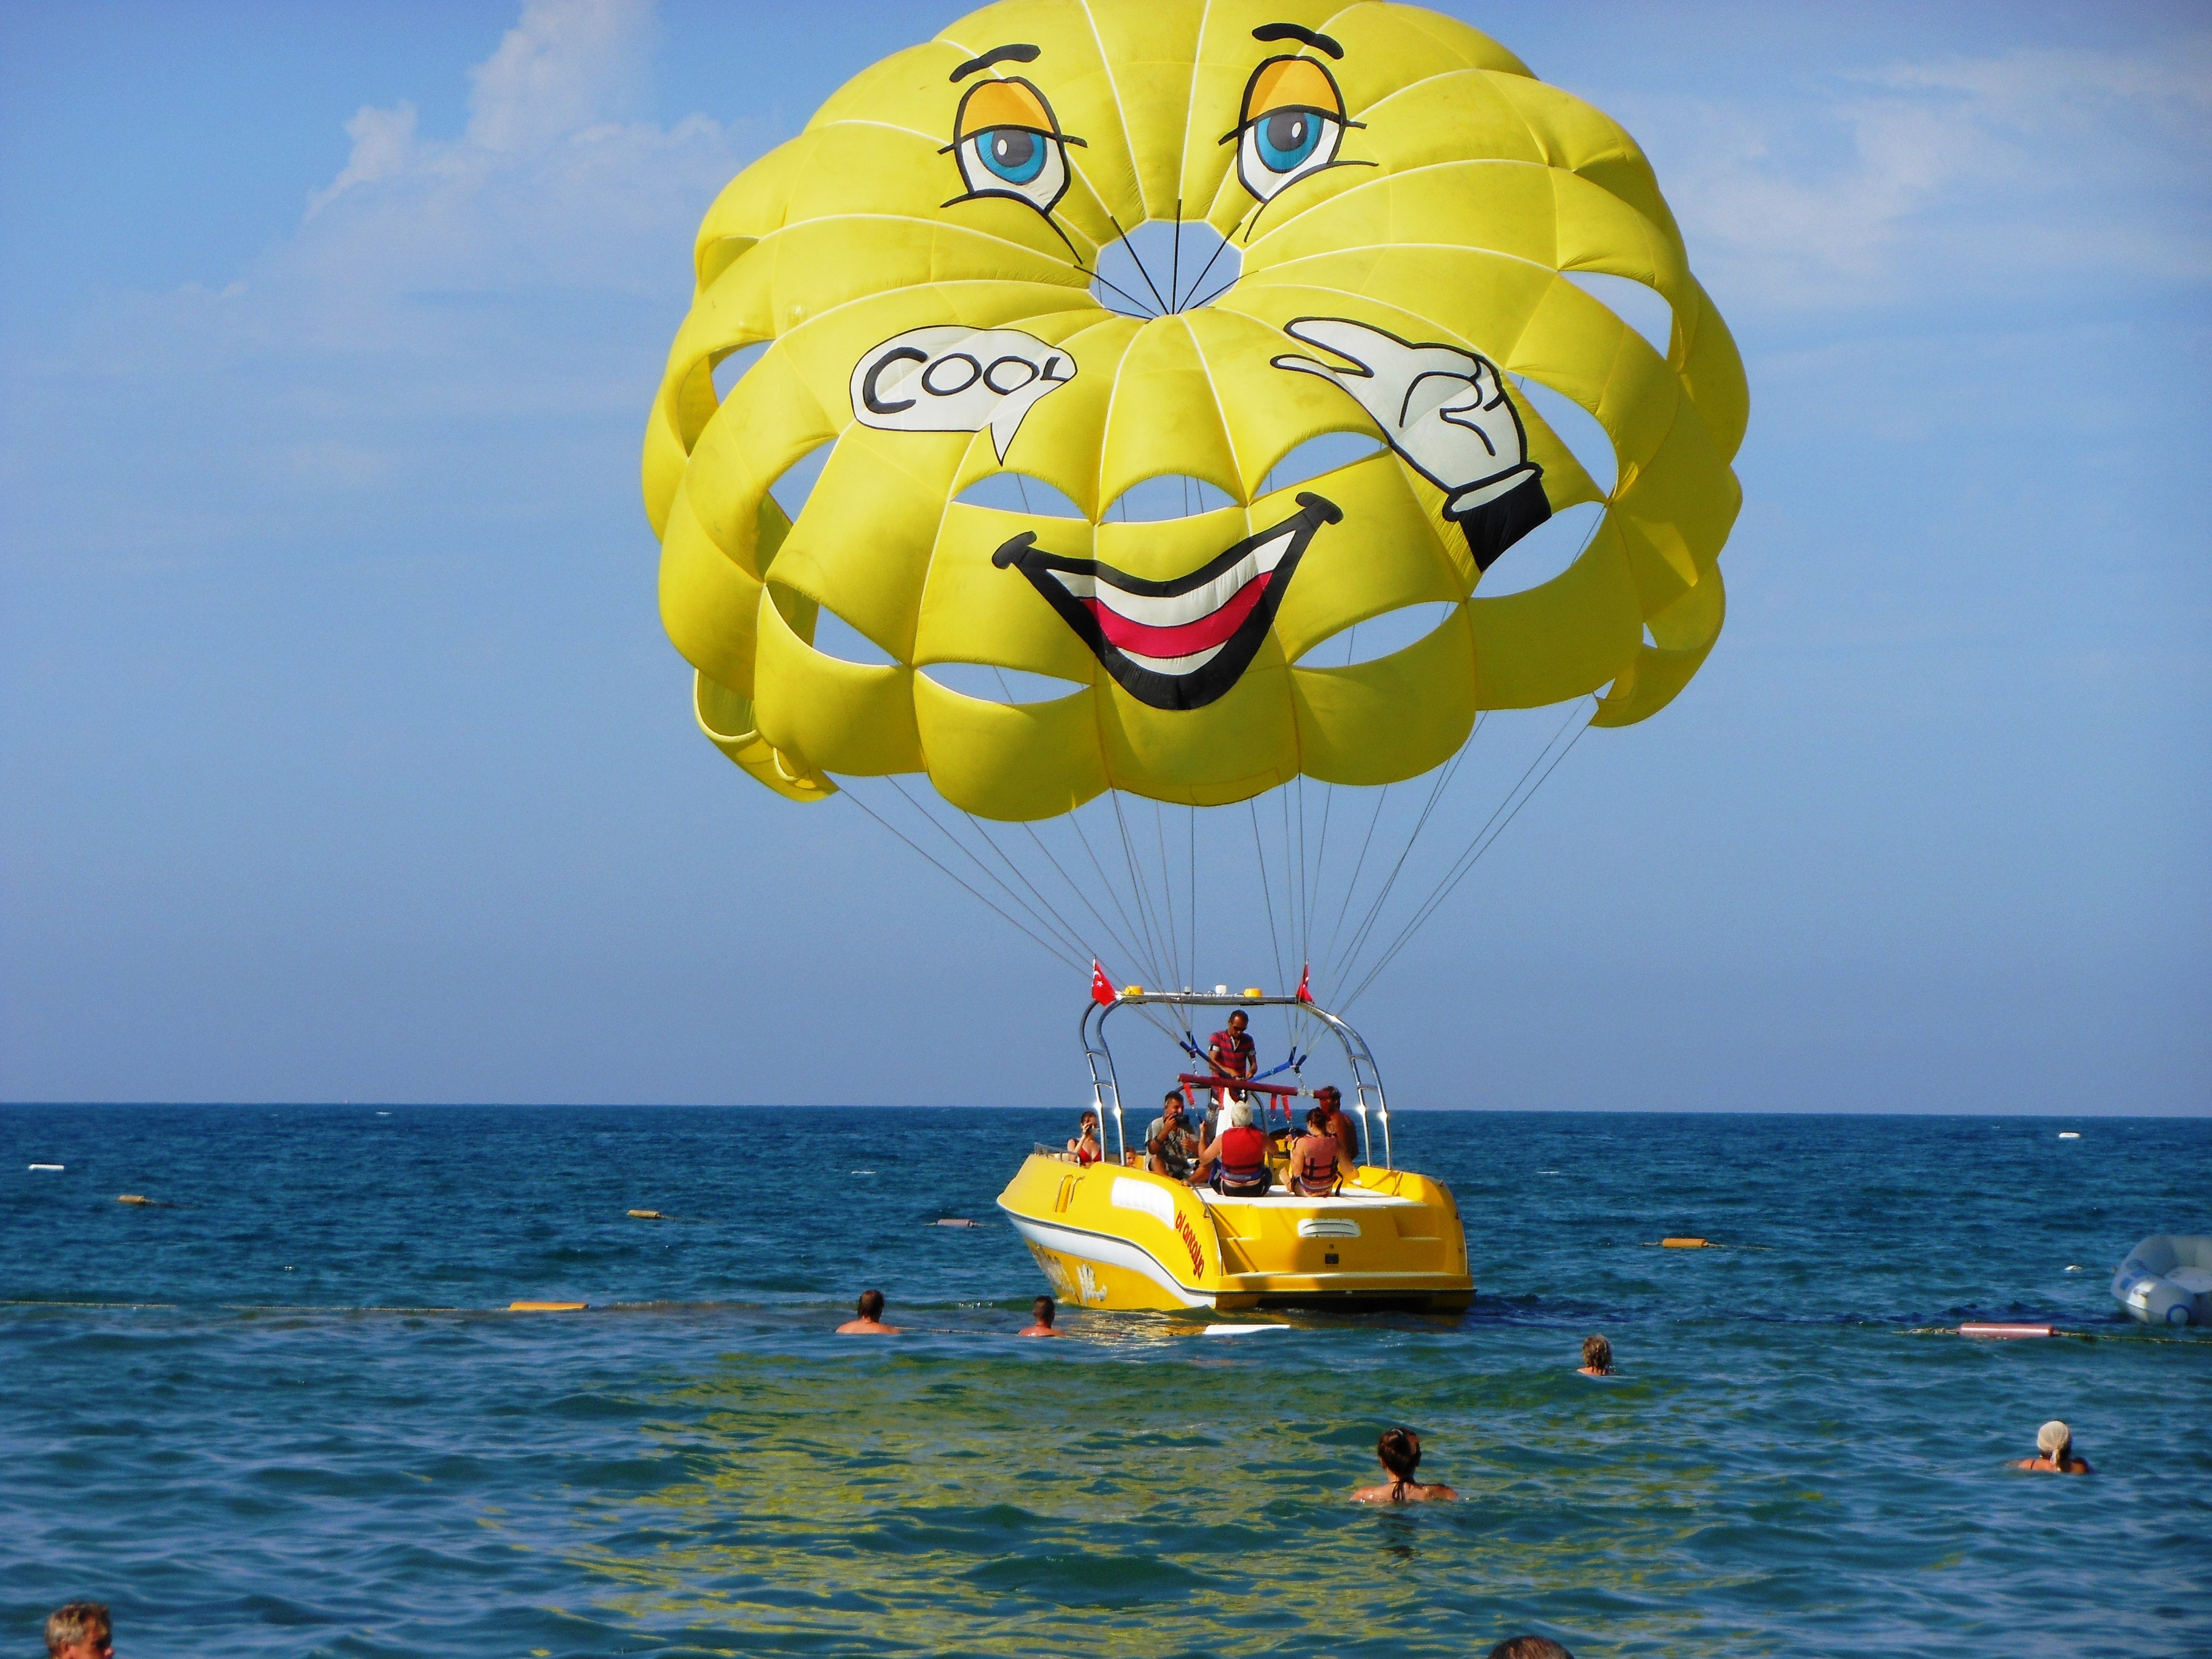
sea, water, sun, sport, boot, sailing, extreme sport, toy, parachute, sports, parasailing, water sports, water sport, windsports, kite sports, surface water sports, individual sports, towed water sport